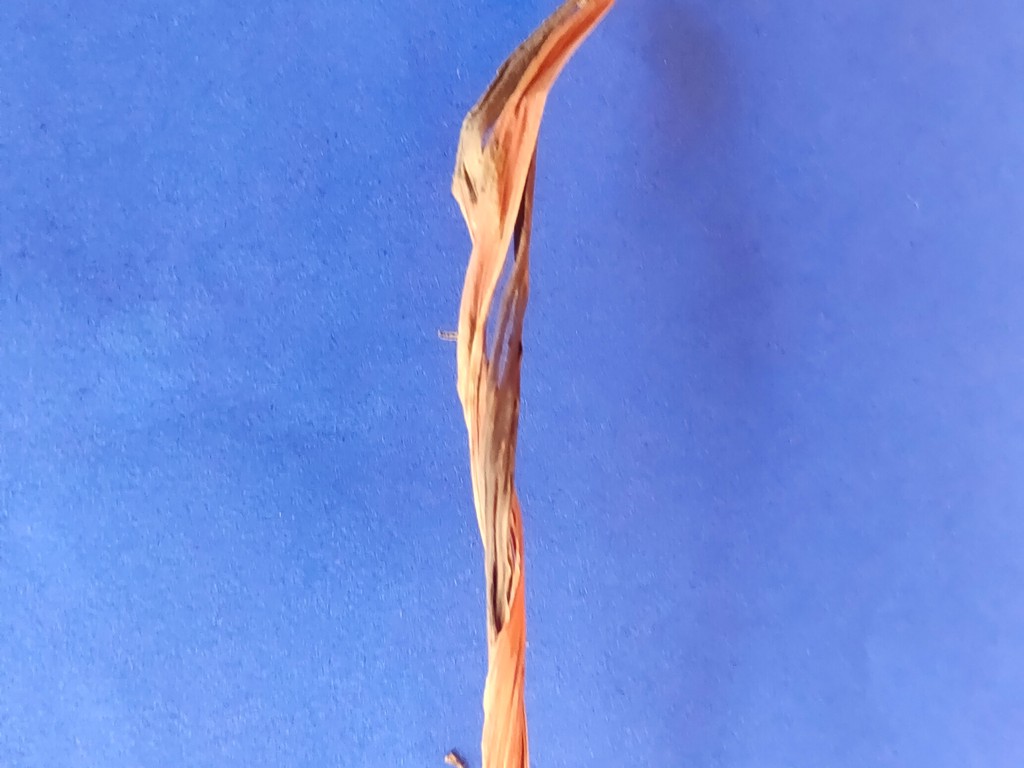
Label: Dried